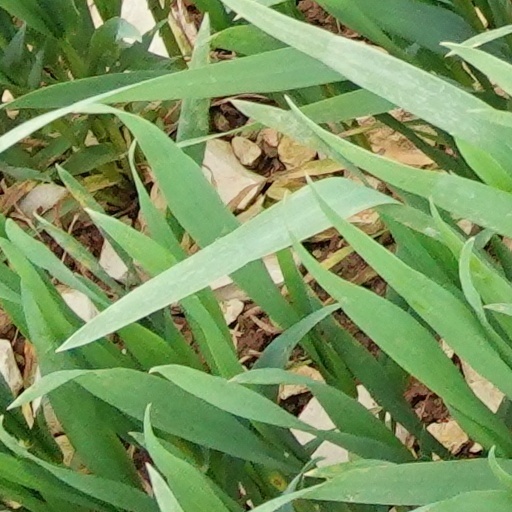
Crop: wheat